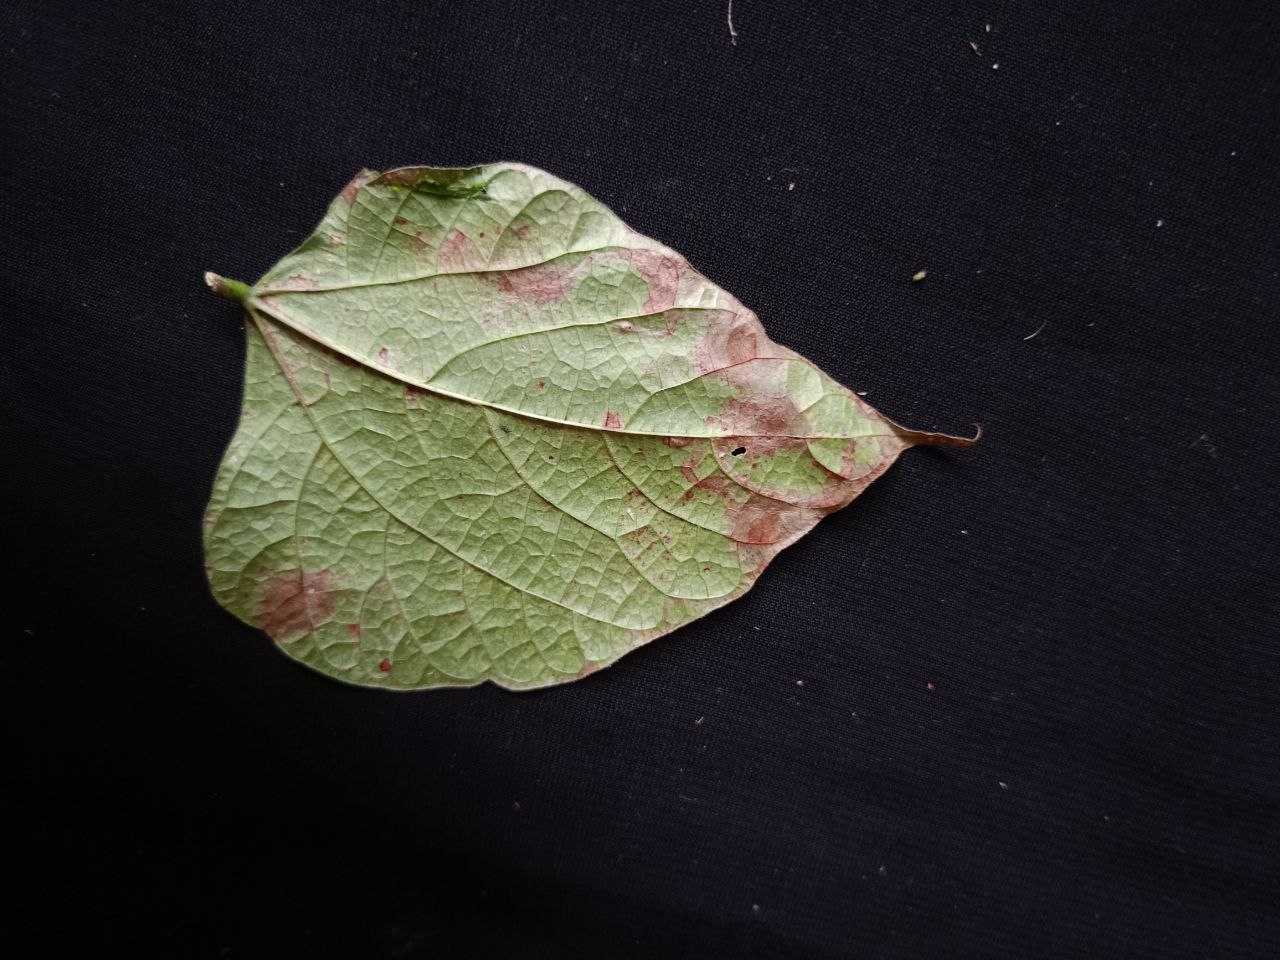
Crop: bean
Leaf condition: Blight